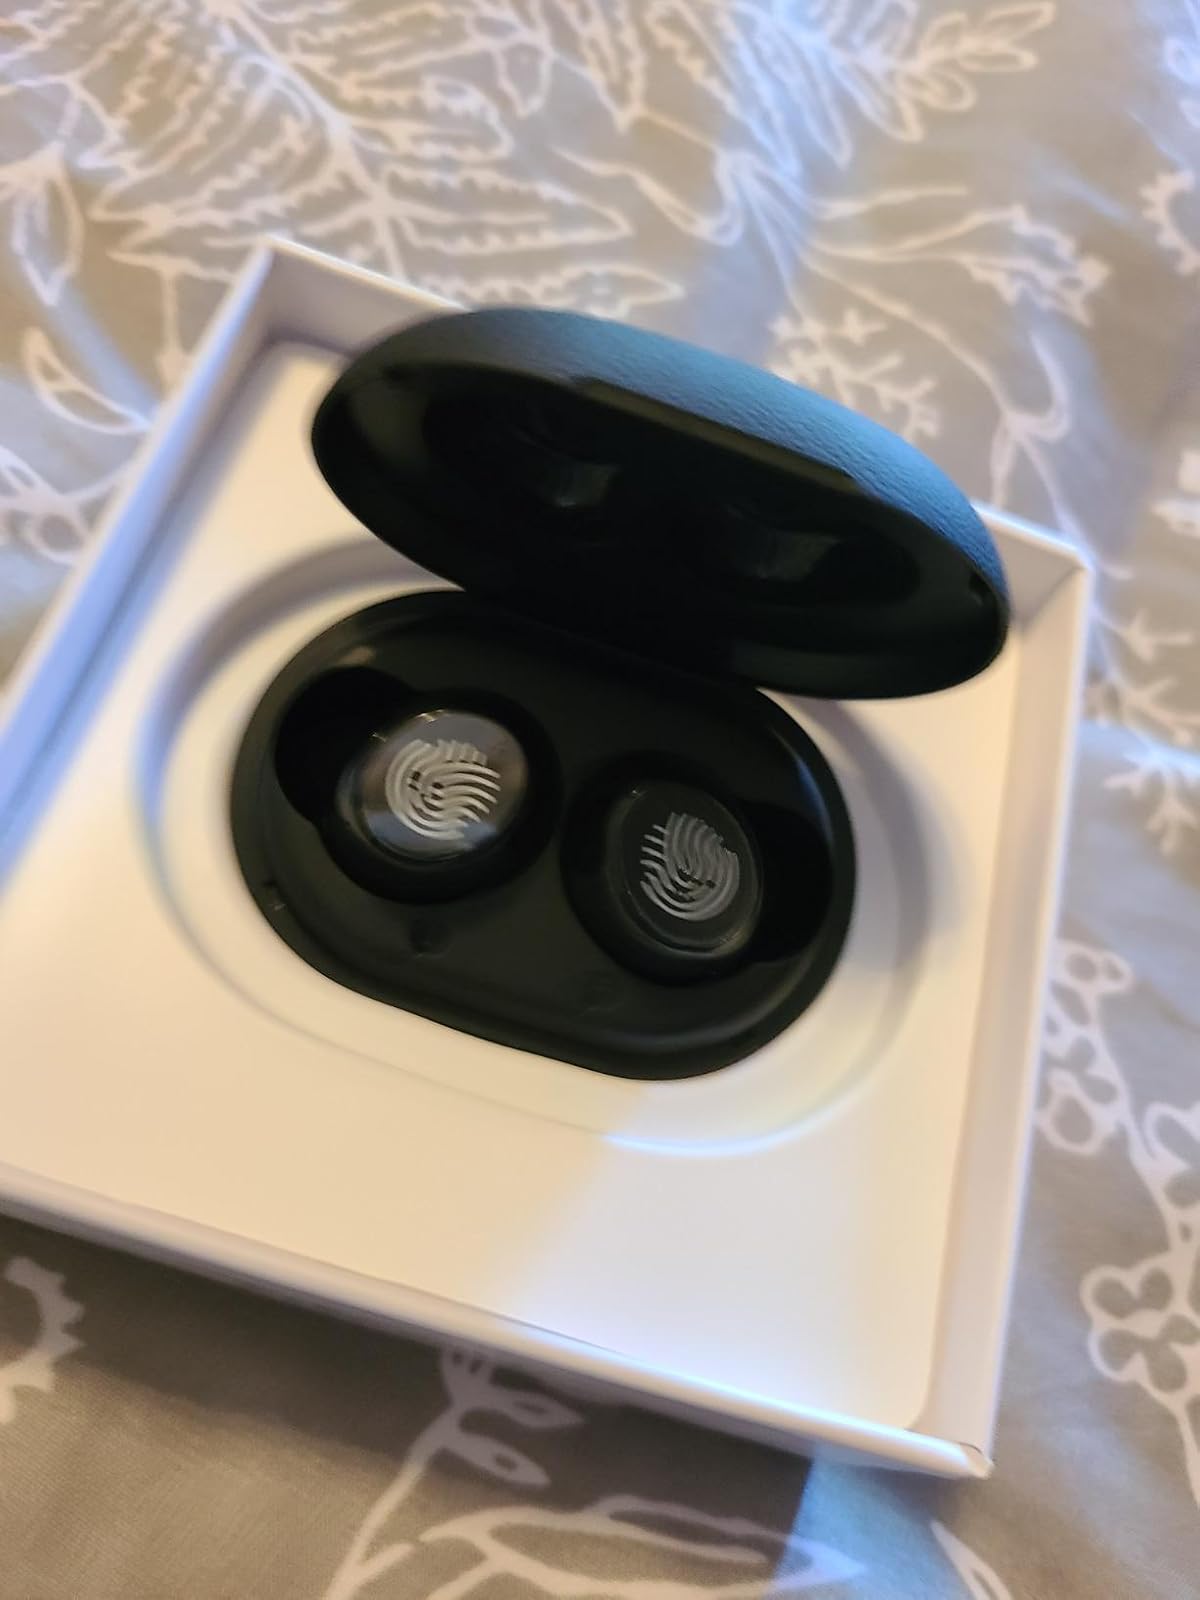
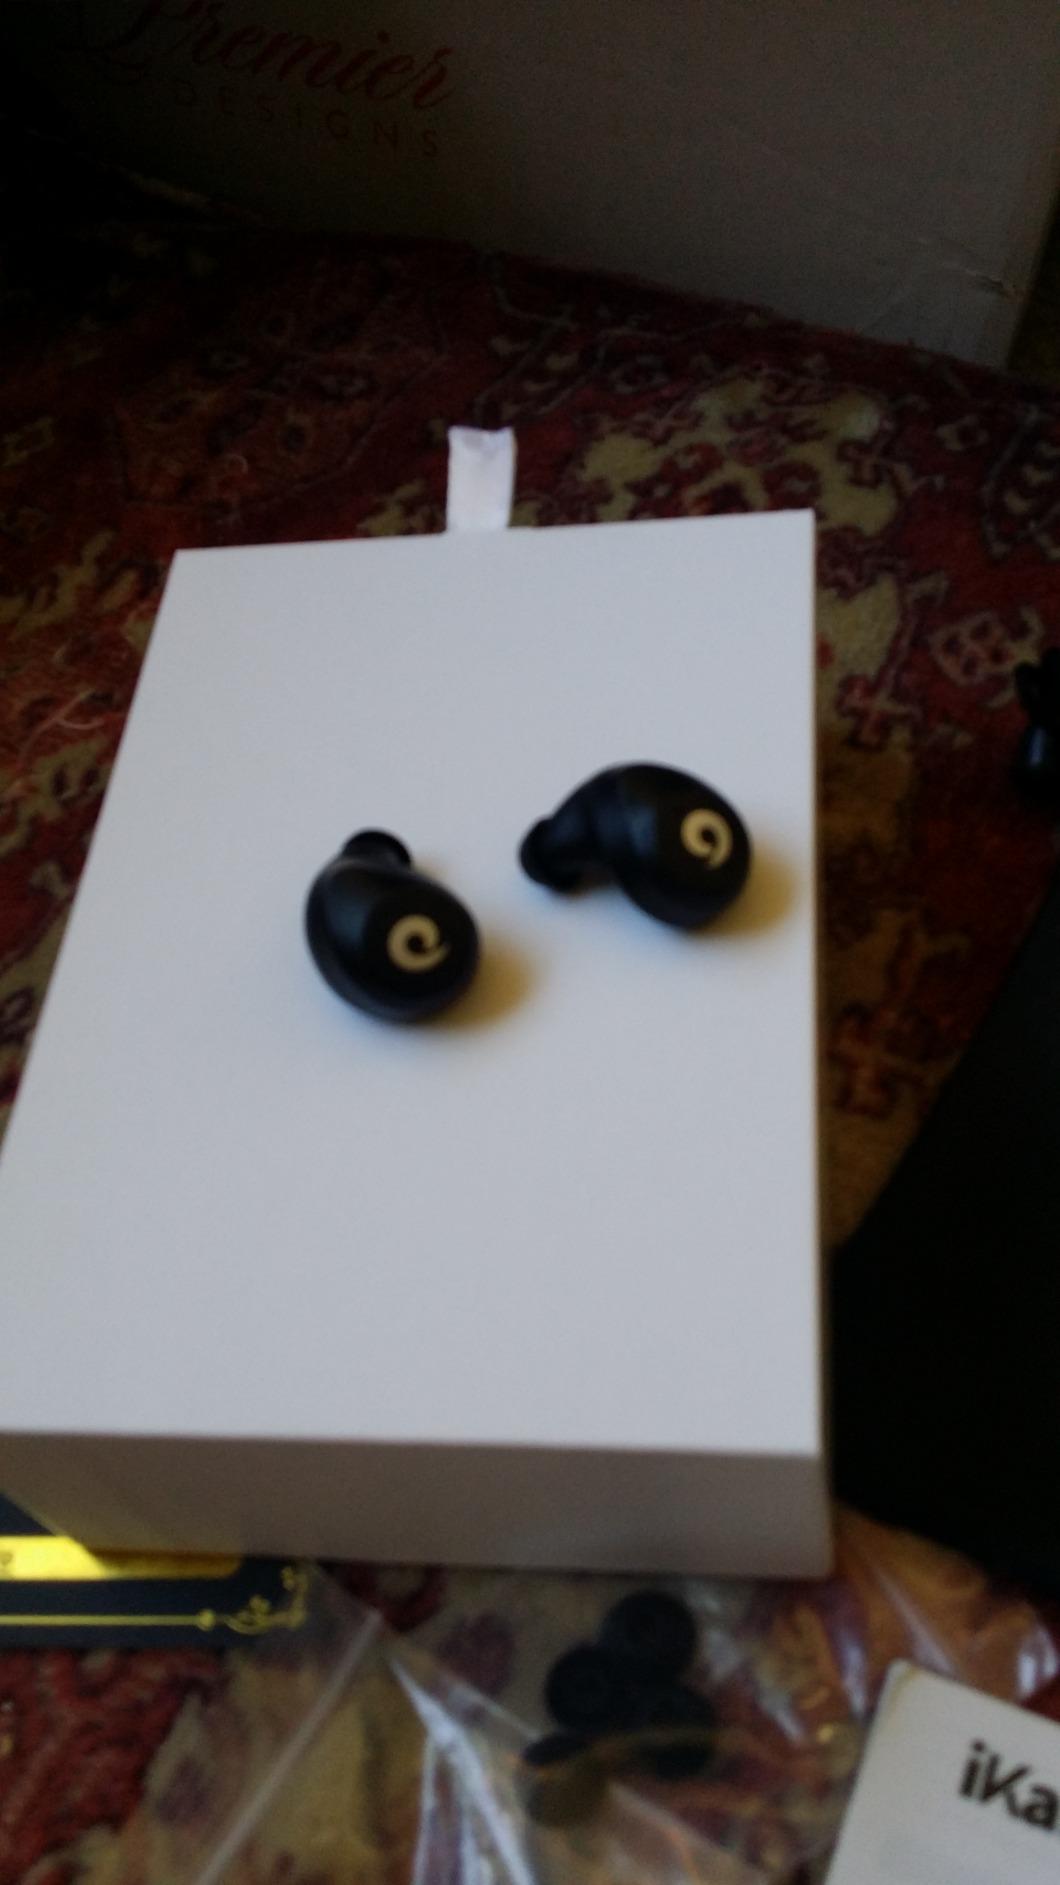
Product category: earbuds
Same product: no